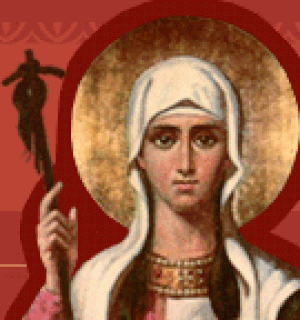
L'Exarchat de Géorgie, aussi appelé Exarchat de Géorgie-Iméréthie puis Exarchat du Caucase, est une subdivision religieuse du Patriarcat de Moscou et de toute la Russie ayant existé entre 1811 et 1917. Fondée après l'abolition du Catholicossat-Patriarcat de toute la Géorgie, l'entité disparaît en 1917 après la révolution russe et la déclaration d'autocéphalie de l'Église orthodoxe géorgienne. Aujourd'hui, son héritage de russification est toujours visible dans les dommages causés sur plusieurs peintures murales d'églises, mais est également perçu comme l'un des facteurs des séparatismes actuels ossète et abkhaze.